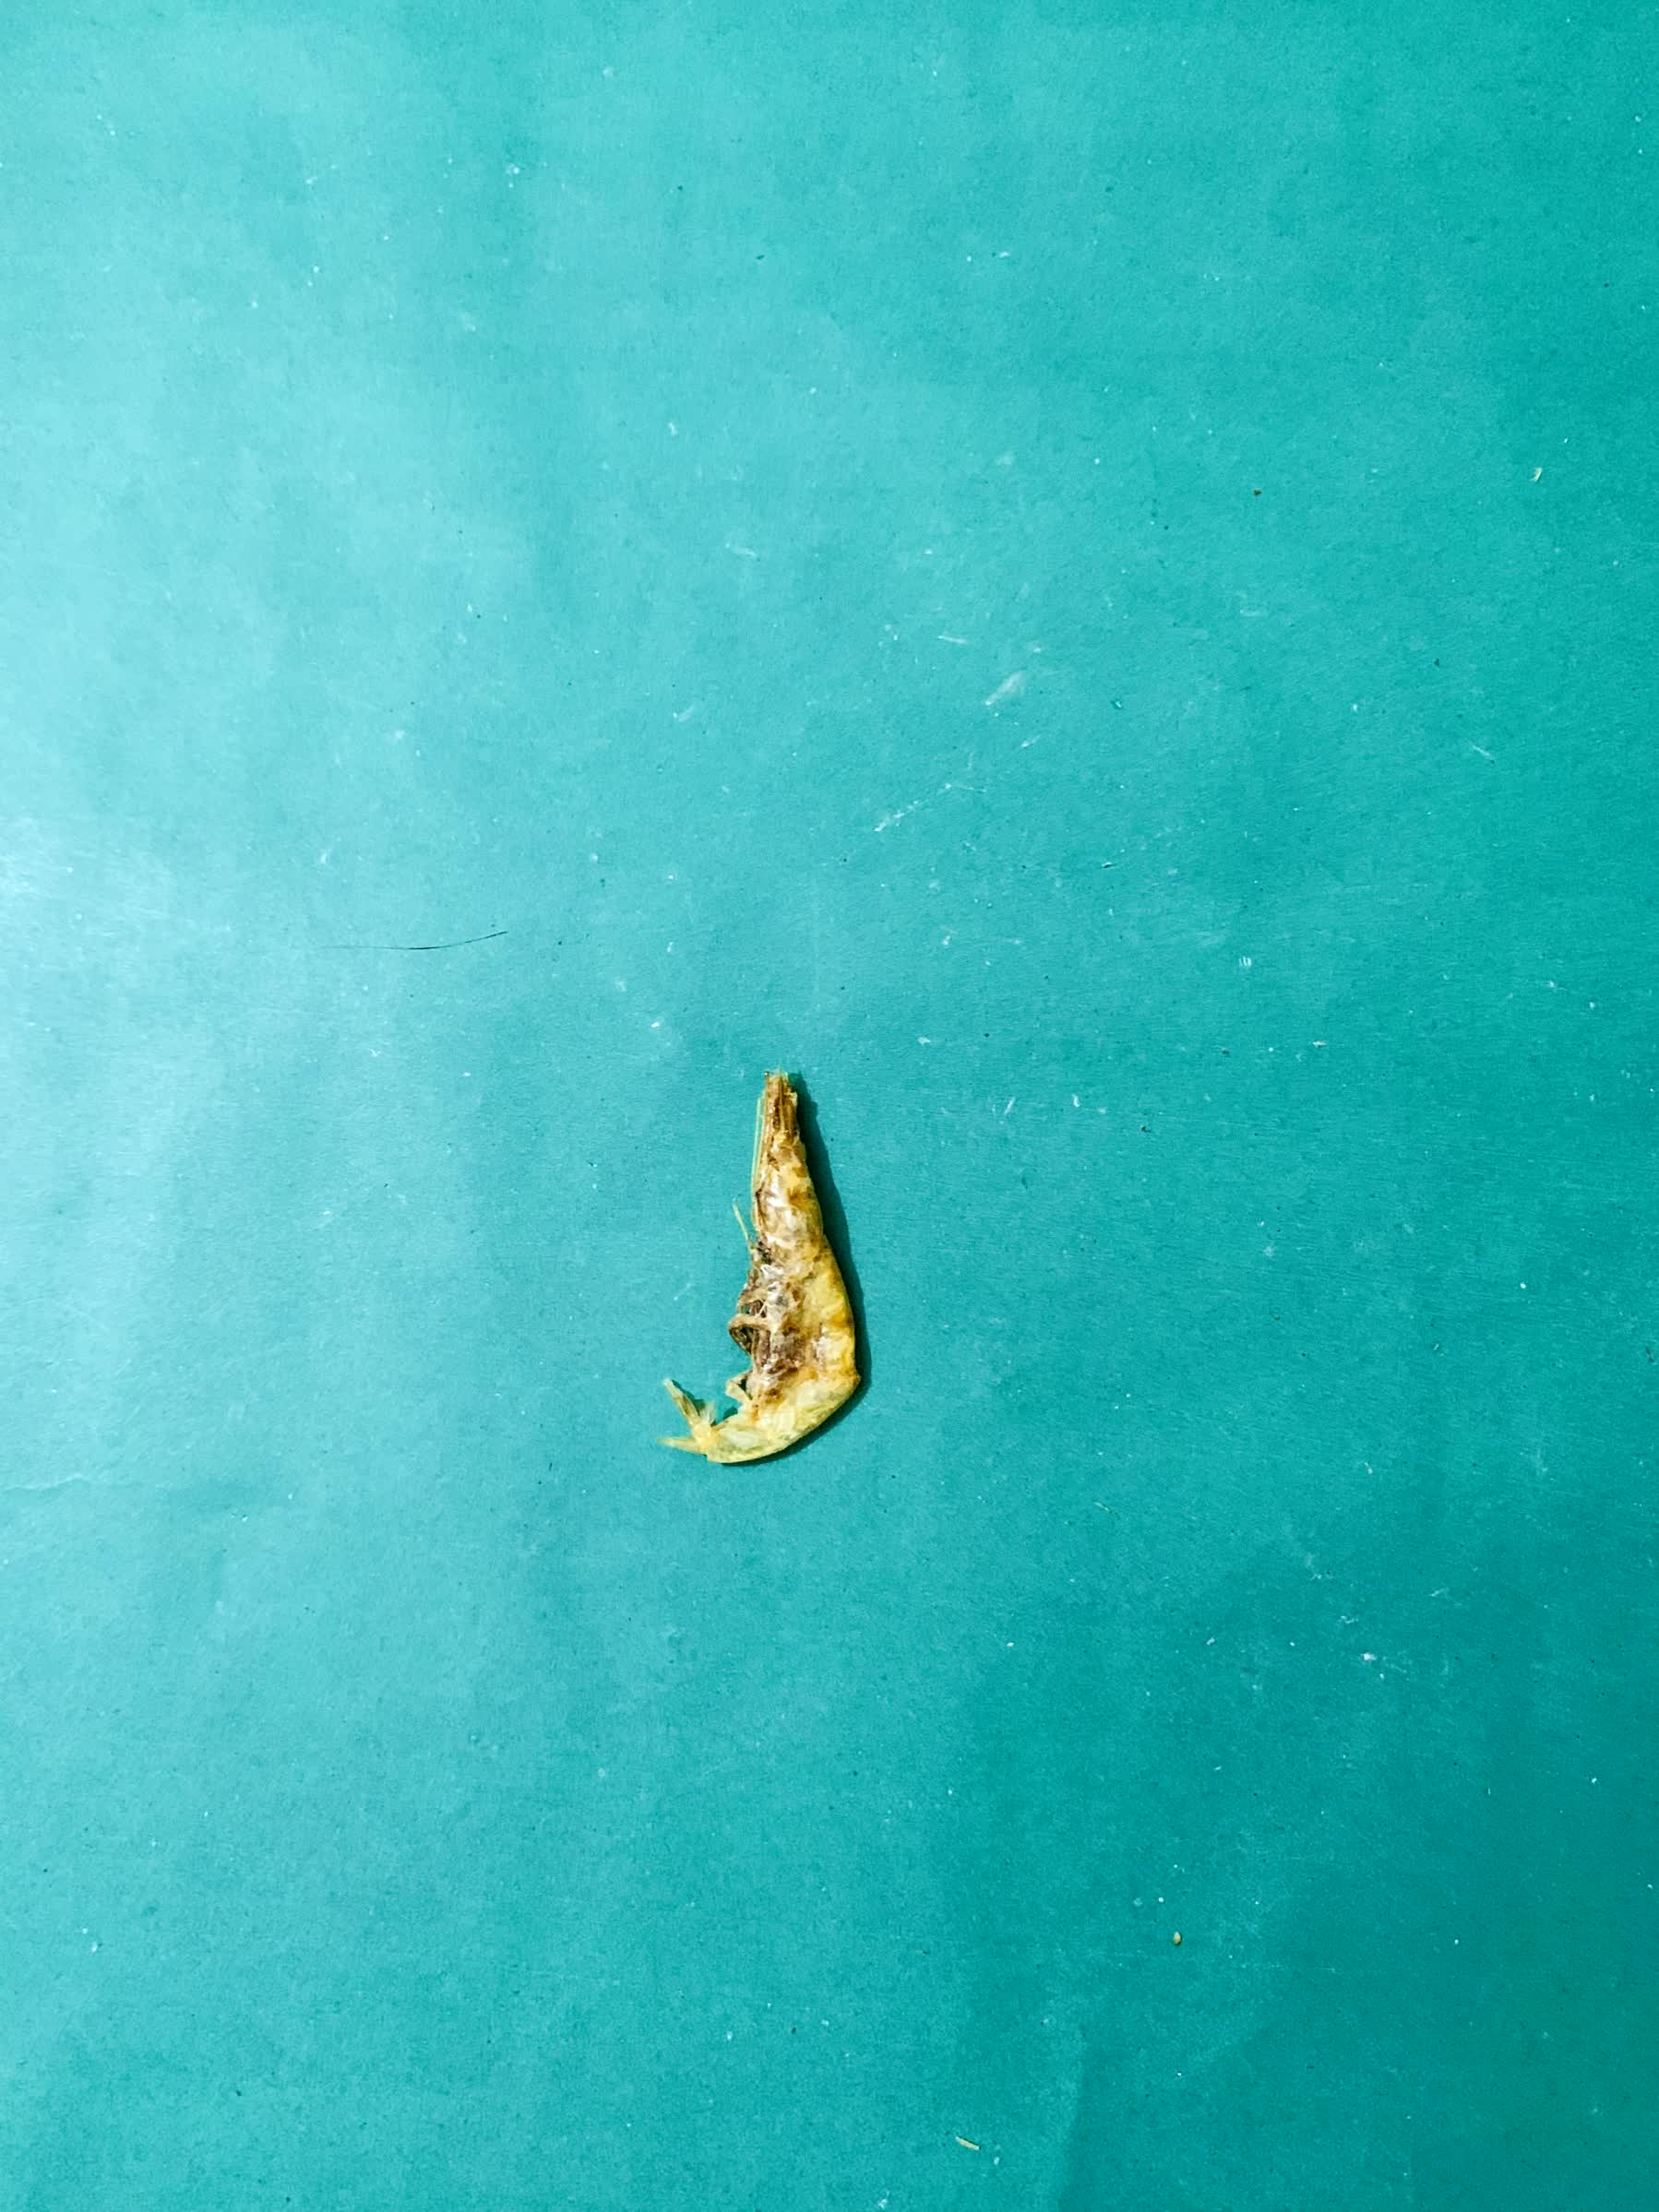
Species: chingri